Trevor Bauer

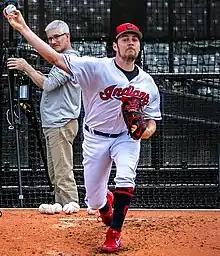
Bauer with the Indians in 2019

Bauer makes a point of having as vast a pitching repertoire as possible. As a prospect in 2012, he told reporters, "The more pitches that I have, that have different speeds and move differently, the more confusion it creates for the hitter." He estimates that he has thrown 19 different pitches, including ones that he himself invented: for instance, the "reverse slider", a variation on the screwball, and "the bird", a form of split finger fastball in which the middle finger is raised up, approximating the "bird" hand gesture. Broadly, he has been observed using a four-seam fastball (tops out at 99 mph), a two-seam fastball, a slider, a curveball, a split finger fastball, and a cut fastball. This expansive repertoire is designed to confuse batters, but also requires a difficult learning curve between Bauer and his catcher. In addition to his vast pitch repertoire, Bauer has garnered attention over his stamina on the mound: at the start of the 2021 season, his fastball velocity averaged , with the fastest individual pitches coming towards the end of his starts. He attributes part of his late-inning success to his "tunneling approach" on the mound, which involves starting every pitch down the middle before having it break in a certain direction. The technique can confuse batters, because every pitch looks the same from the start, only to feint while crossing the plate.